Oregon Route 27

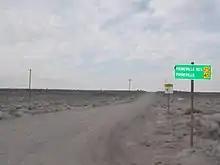
Southern terminus of Route 27

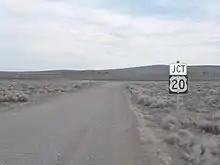
Southern end of Route 27

A small section of the highway was rerouted in 1961 when Prineville Reservoir was created and covered the roadway.